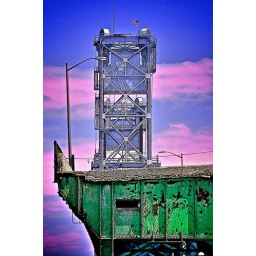
This bridge was decomissioned and one end demolished. The train trestle below is still active, however.